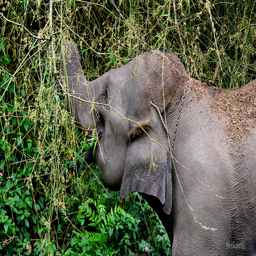
A gray elephant standing next to green bushes.
An elephant pulling on leaves from trees
An elephant with a chain around its neck eating leaves from a tree.
An elephant with a chain around it's neck eating from some tree branches.
A elephant pulling at a tree with it's trunk and eating leaves.